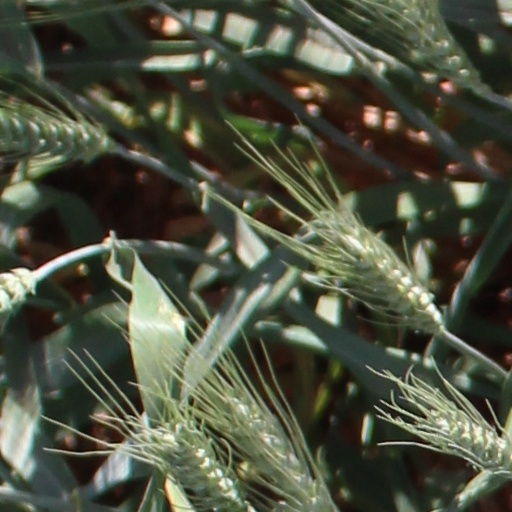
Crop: wheat